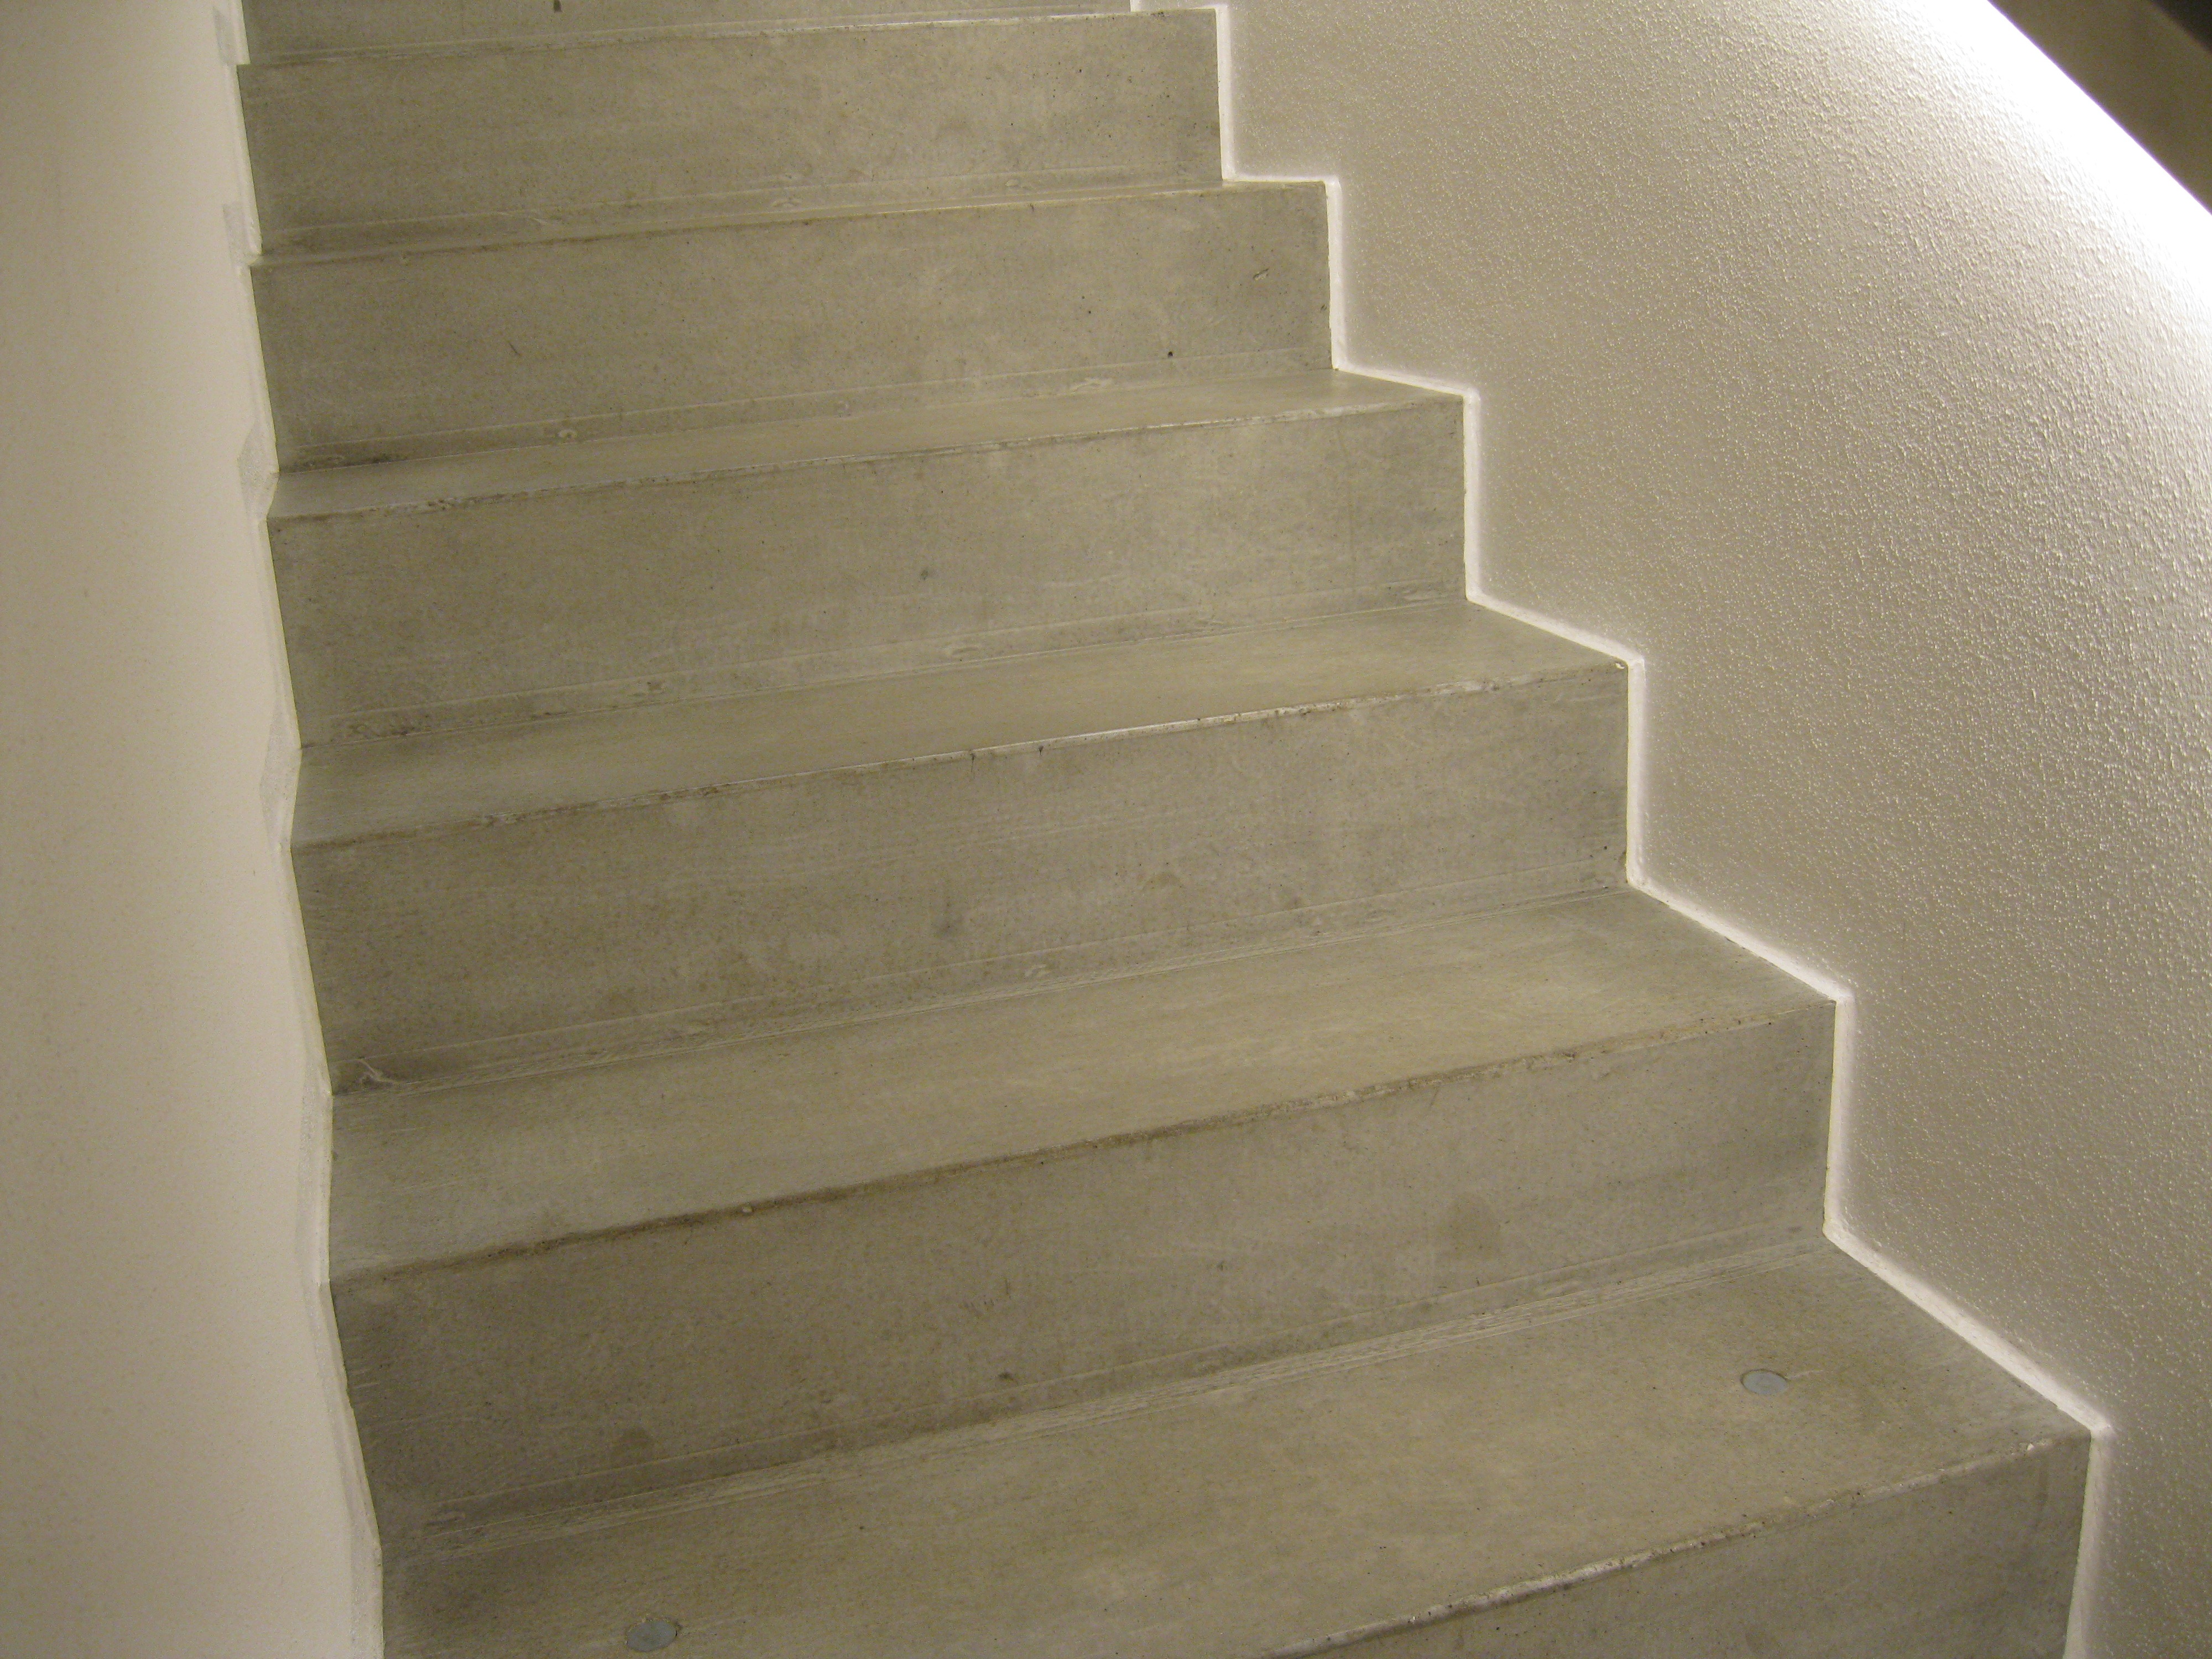
light, architecture, wood, floor, wall, staircase, ceiling, tile, material, concrete, level, stairs, rise, plaster, emergence, gradually, flooring, plywood, daylighting